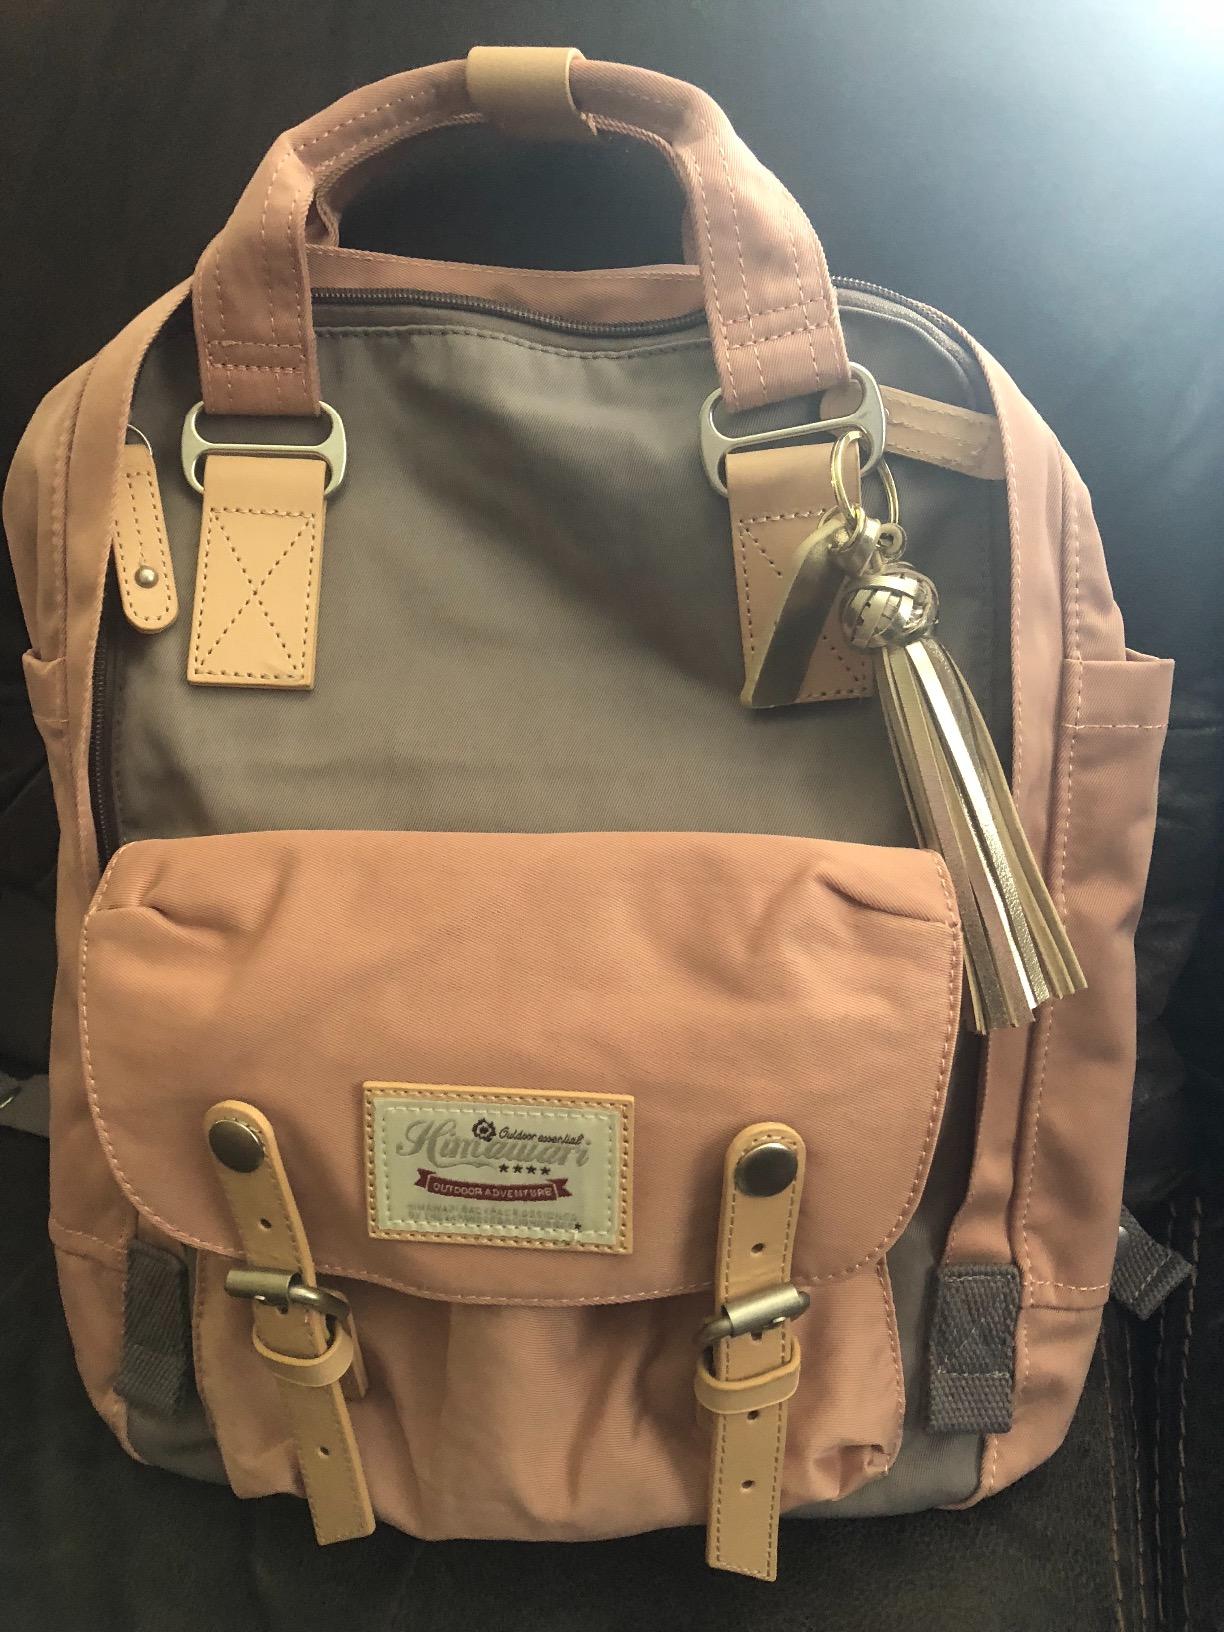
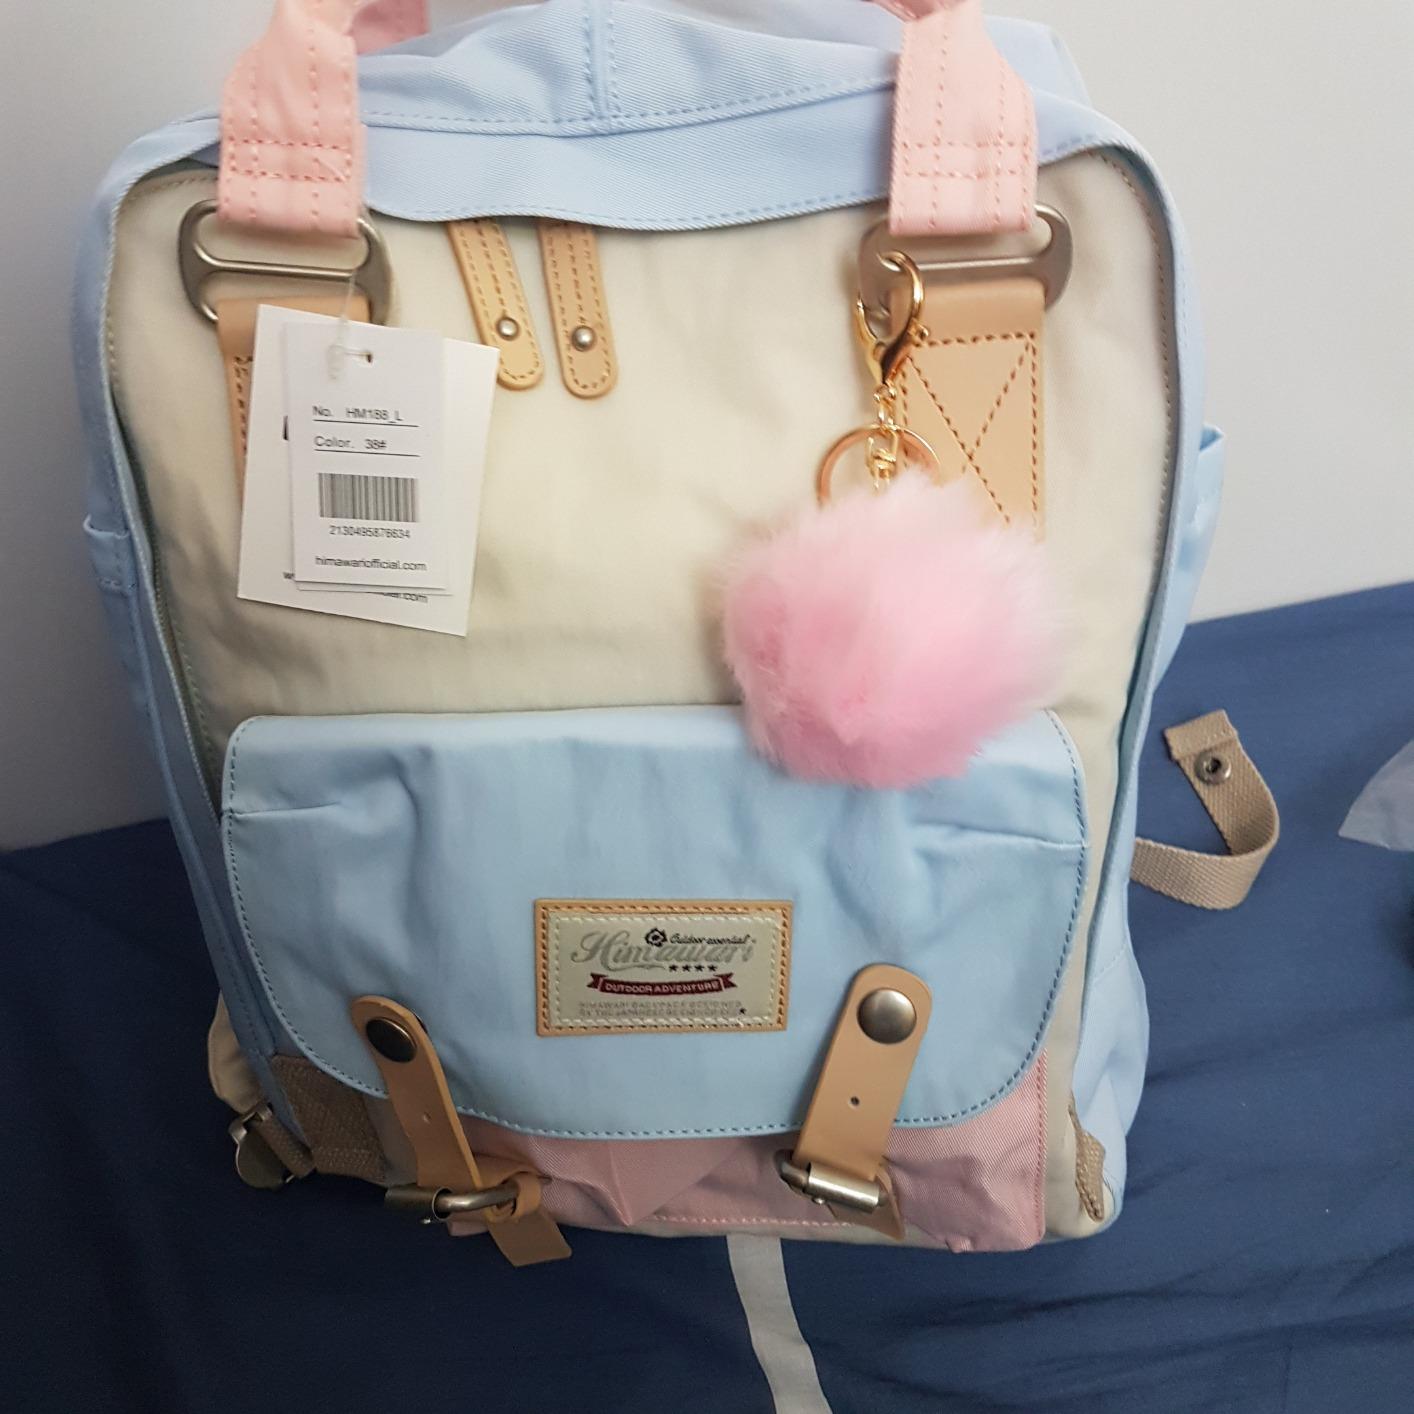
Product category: bag
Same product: no